Bungarribee Homestead Site

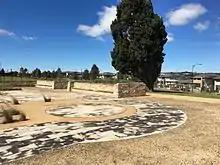
Footings of the homestead, 2016

Archaeological test excavations were undertaken in June 2000. The removal of the top layer of grass and vegetation revealed the remaining homestead walls, floor surfaces and footings. The wall foundations and verandah footings have a maximum dimension of 38 m along the east–west axis and 22.5 m along the north–south axis. As described in the historic records, the homestead featured "a two-storied, circular conical roofed tower with two single storey verandah wings radiating from it" – an L-shaped house with a drum at the junction of the two arms. The exposure of the homestead footprint clearly revealed the "drum" of the building and the two wings which radiated in a west-to-east and north-to-south direction respectively. Clearly evident around the drum and two wings of the homestead is the sandstone alignment for the verandah. Also revealed are the servants' area (which appears to include the base of a kitchen fireplace/wood stove) and a cement or line washed brick floor (which may have been part of the laundry or scullery area). The stone cobbled flooring of an early outbuilding and the barracks to the rear of the house were also located. In addition to structural remains, there was cultural material lying on the surface, including glass and ceramic fragments and other European domestic artefacts.